Borač Fortress

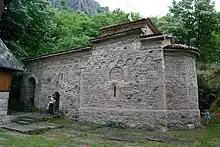
Church of Saint Archangel Mihailo in the village of Borač

The fortress was built on Borački krš which is a section of an inactive volcano within the Rudnik massive that was formed 20 million years ago. The local quarry features tough stones used for fortress walls. The only well preserved object from the time of the despot Stefan, is the Saint Archangel Mihailo orthodox church just under the hill.